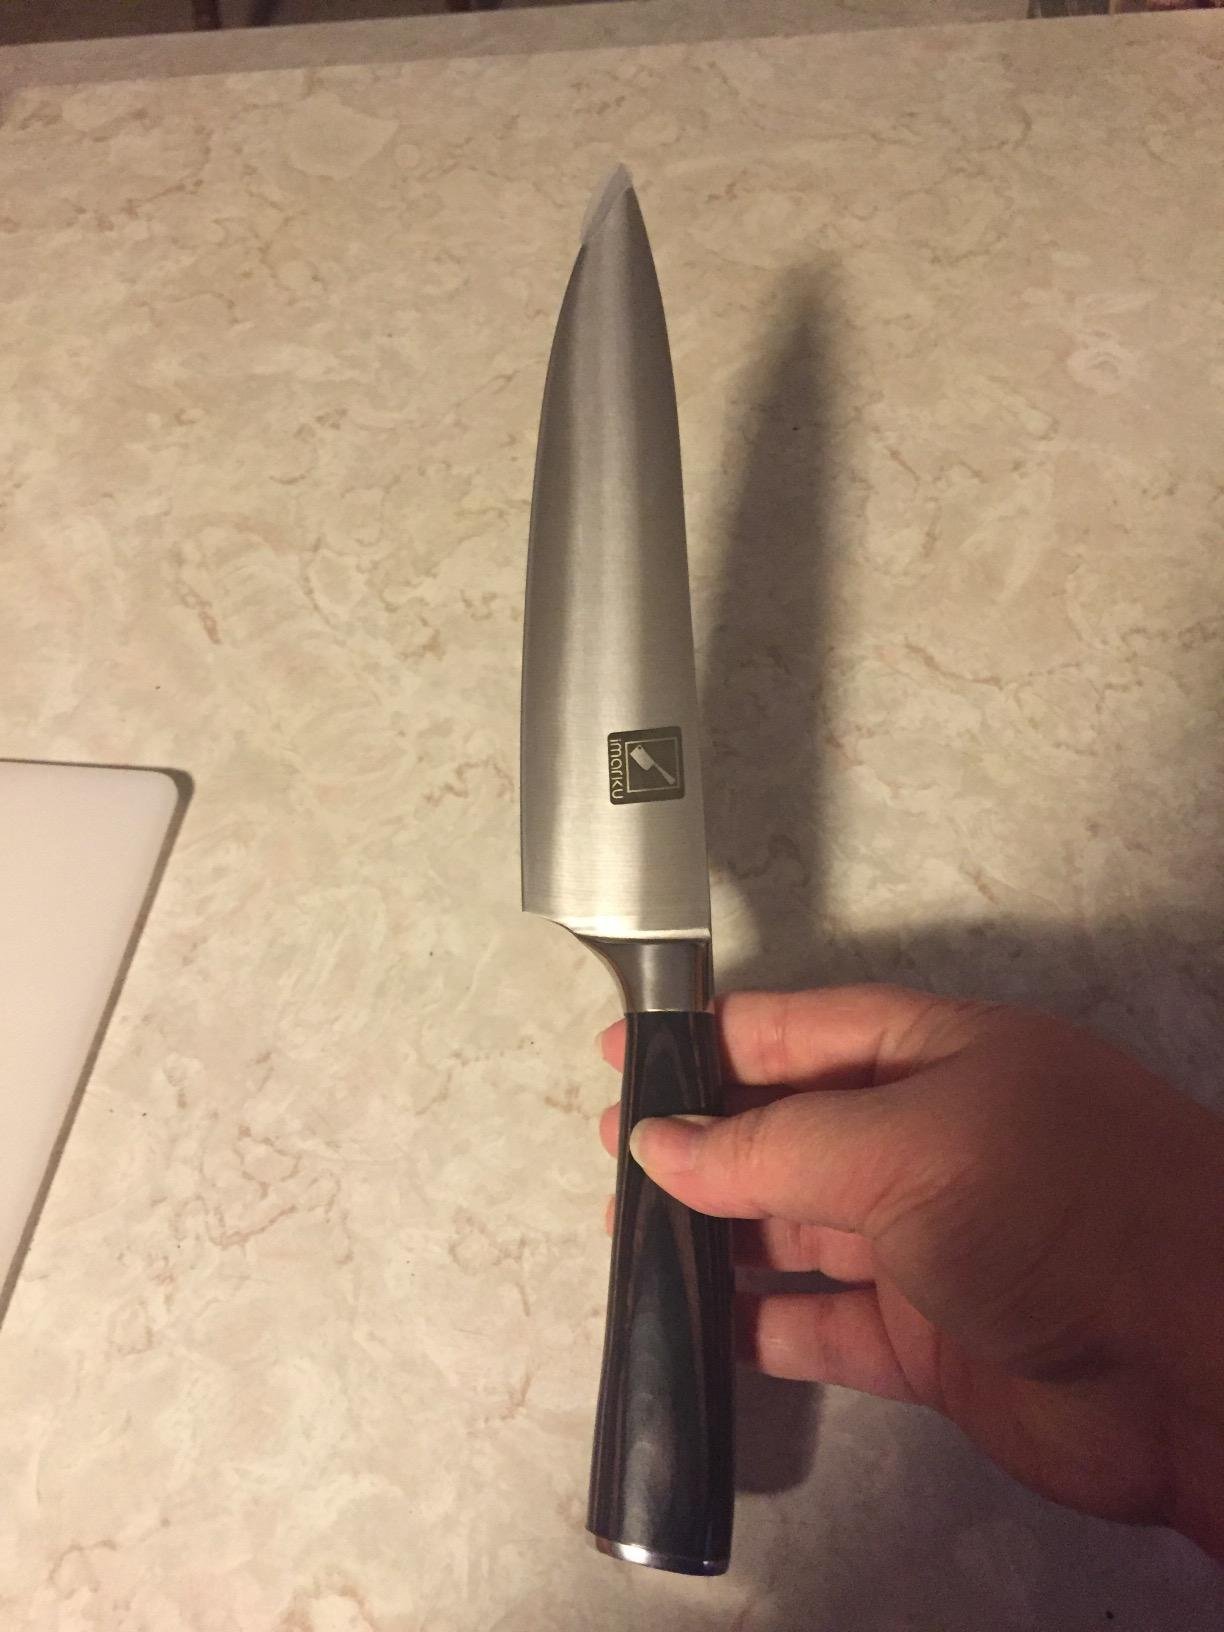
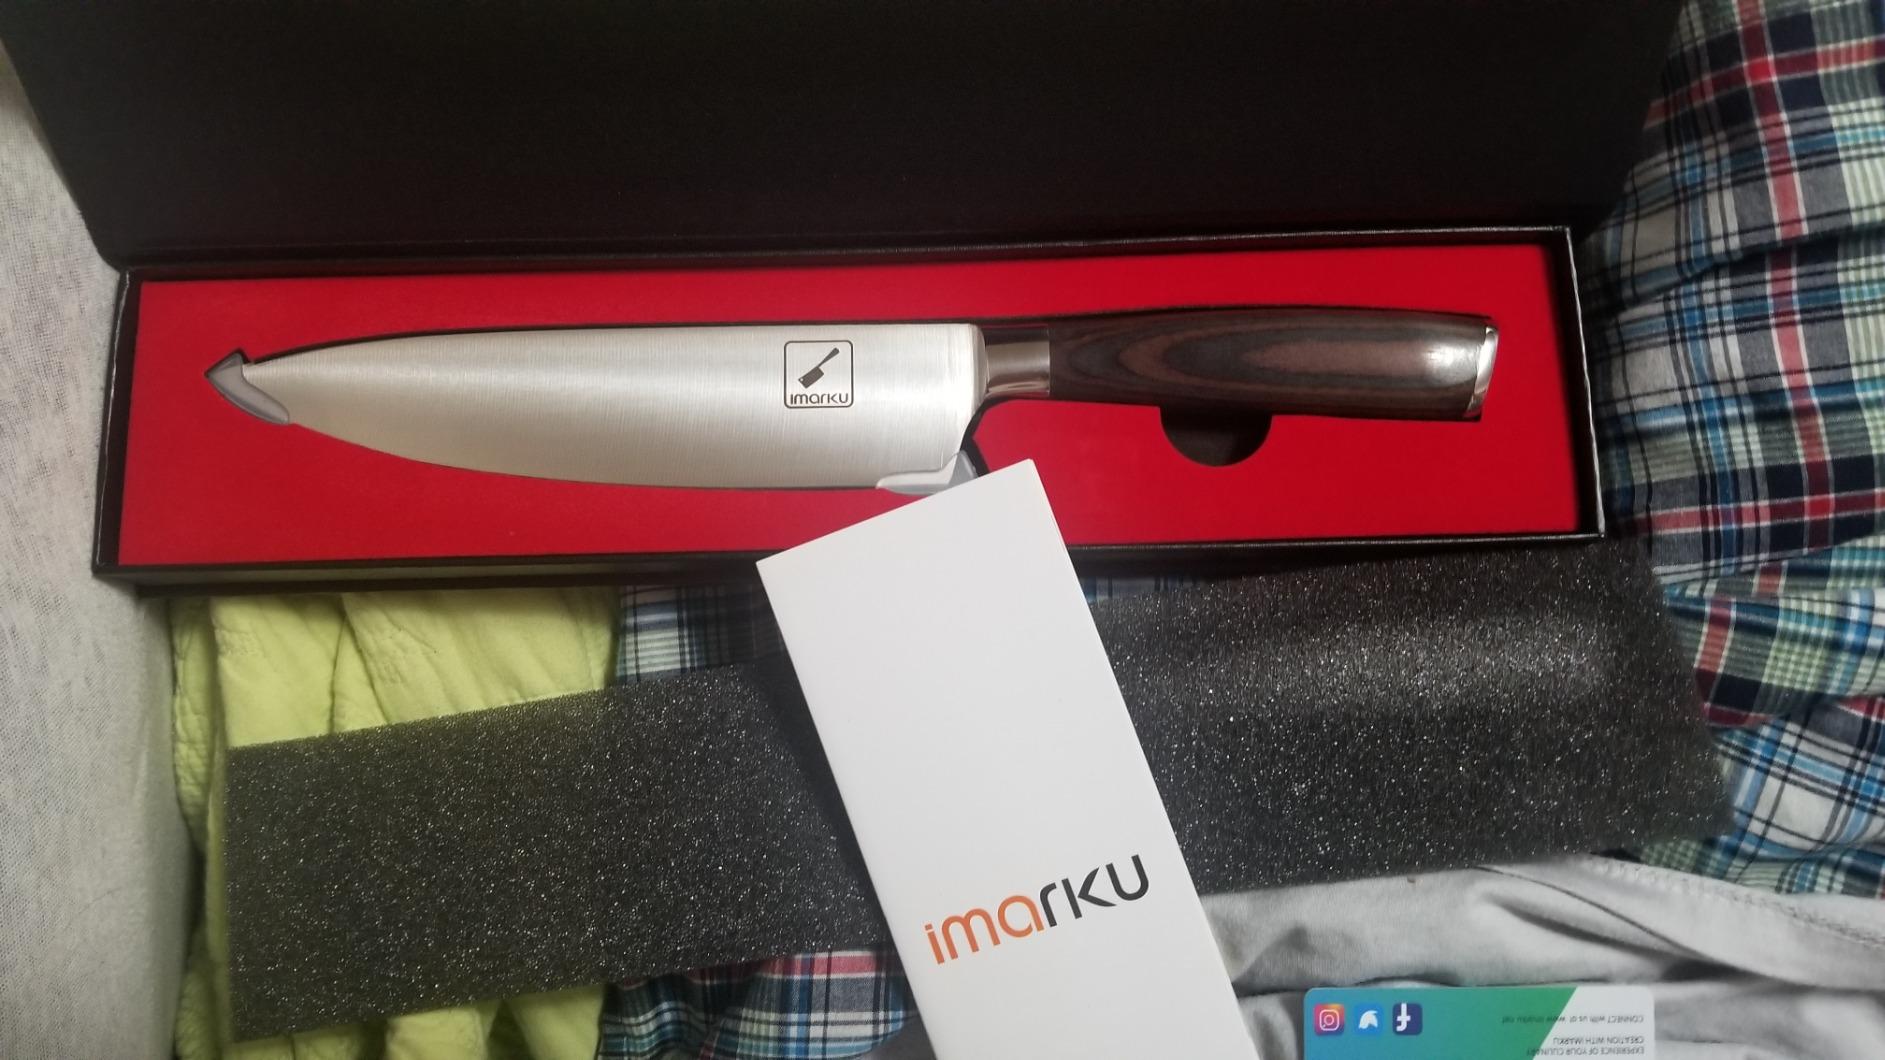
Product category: items_knife
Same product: yes